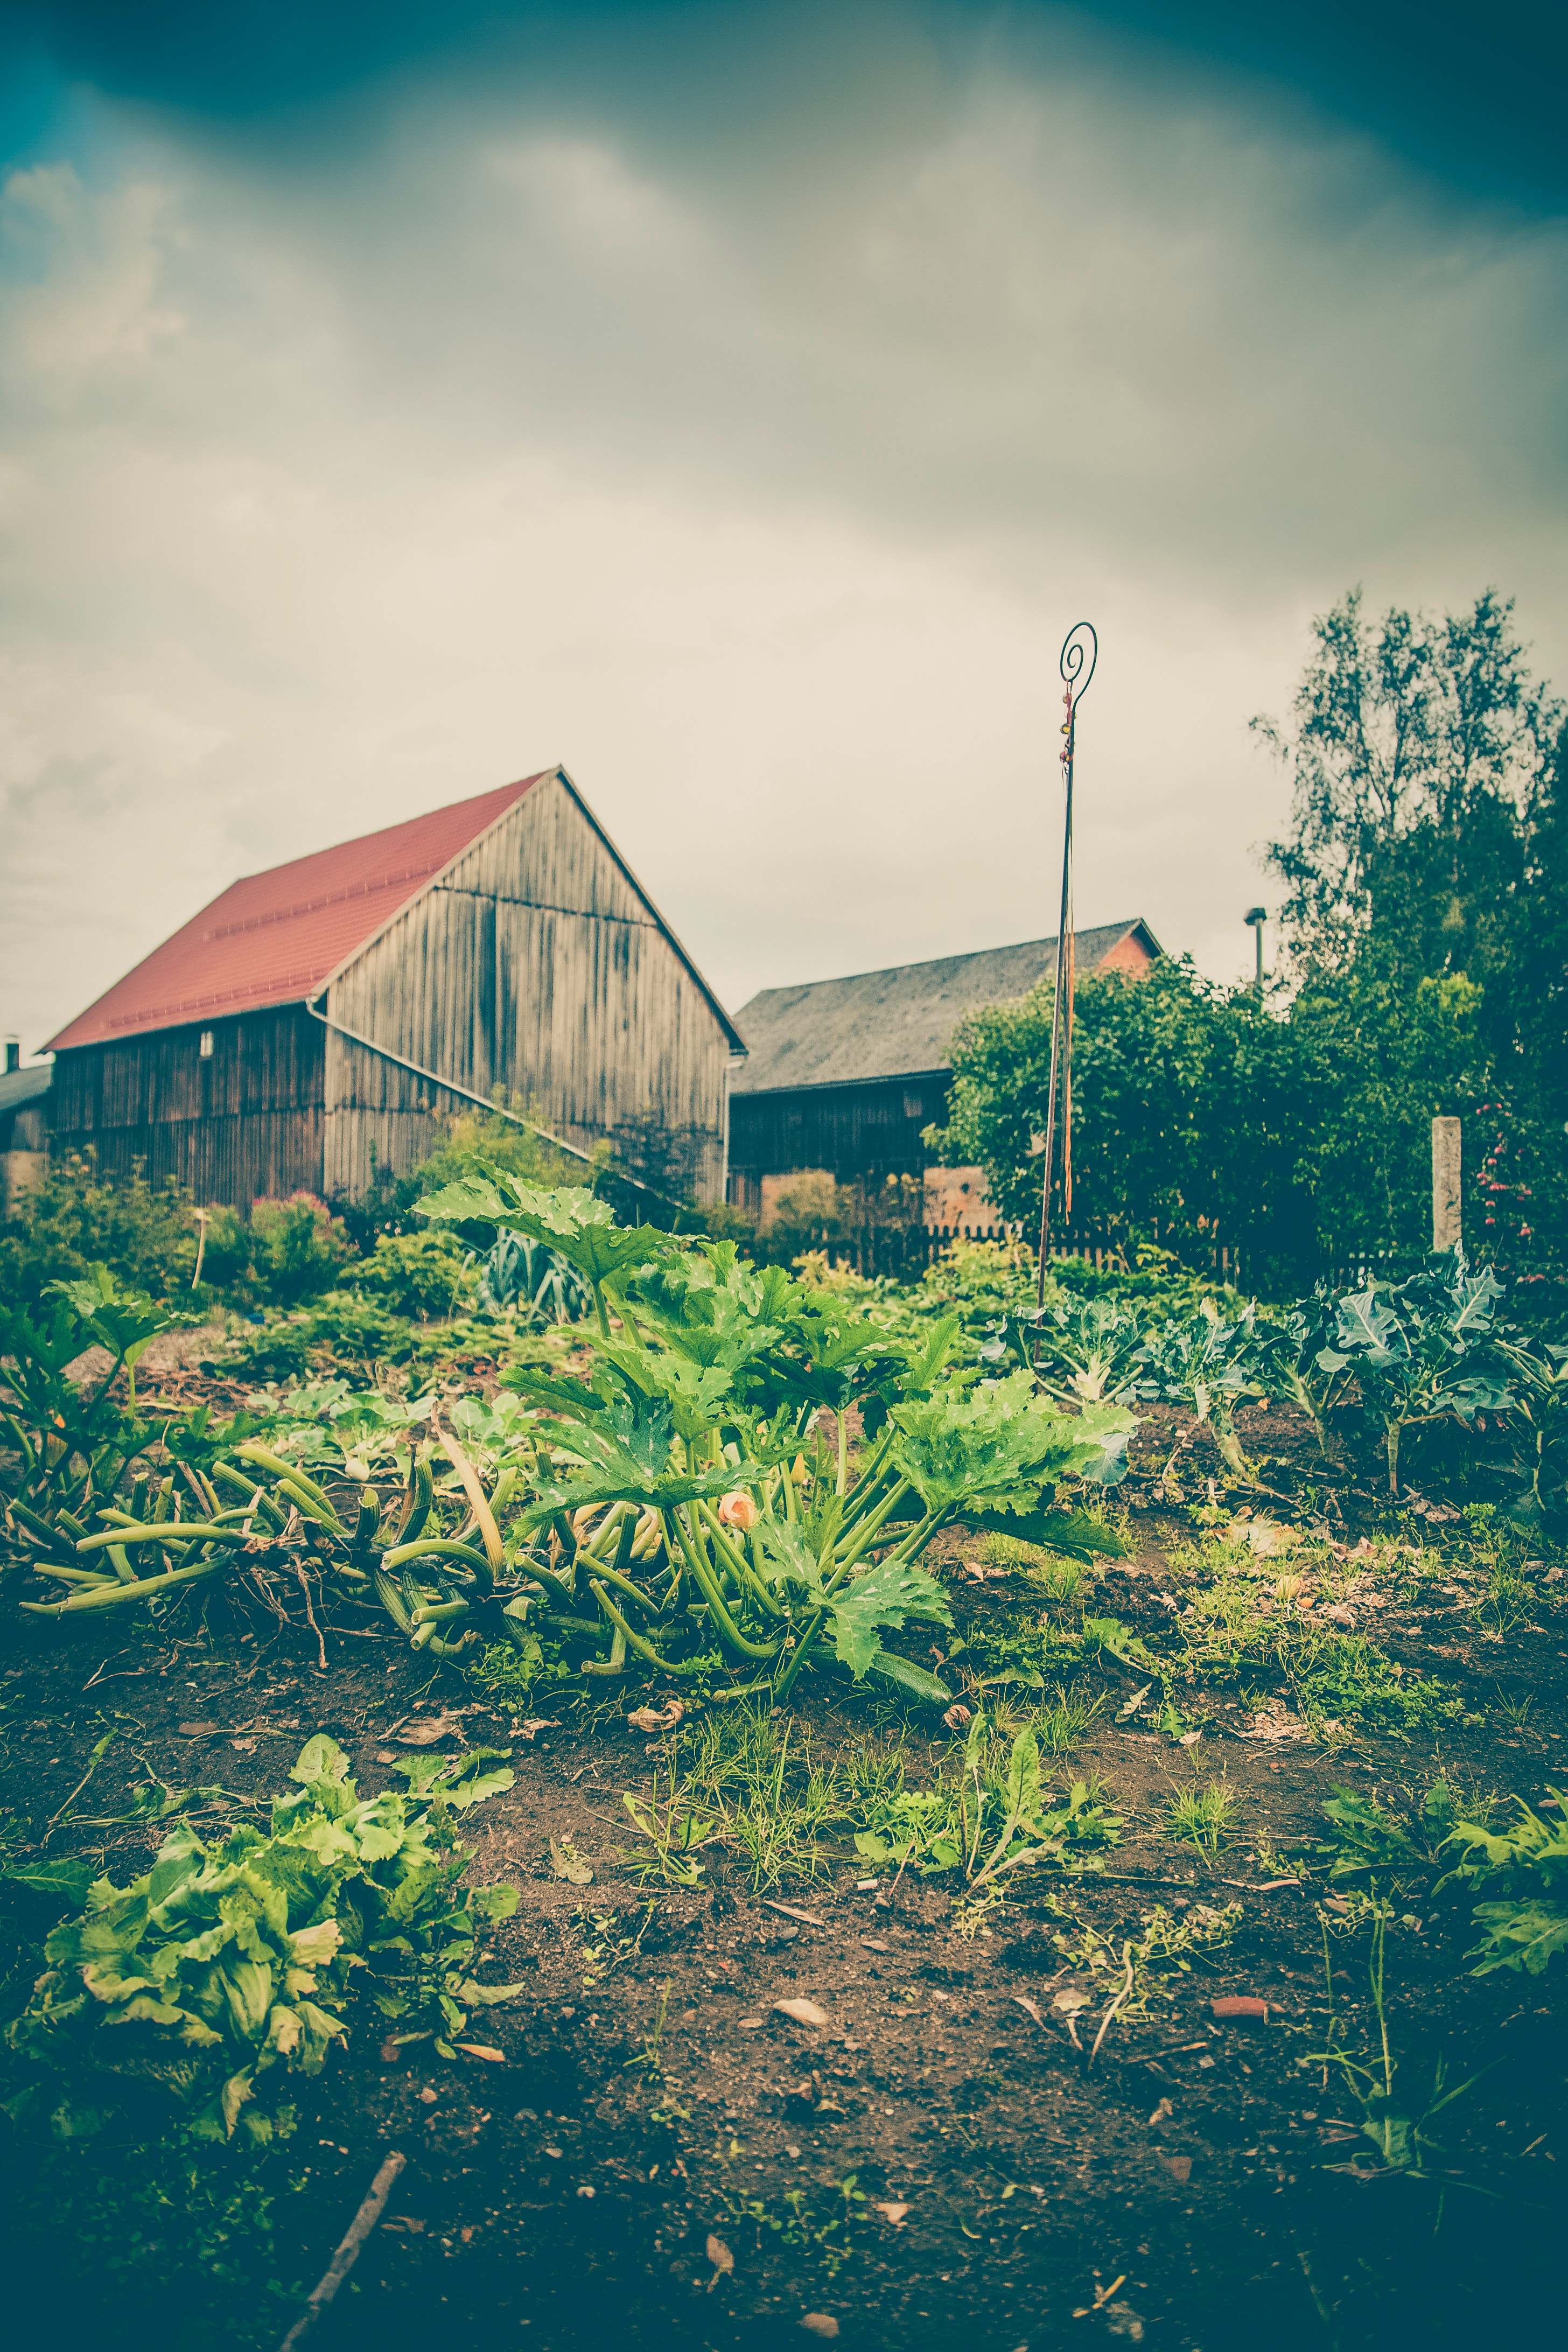
sky, green, vegetation, daytime, cloud, house, tree, grass, rural area, morning, land lot, leaf, atmosphere, architecture, building, spring, summer, reflection, plant, shed, landscape, farm, home, grassland, Tints and shades, photography, barn, Colorfulness, mountain, roof, hill, metal